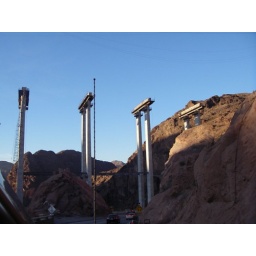
Part of the construction of the bridge over the canyon at the Hoover Dam.